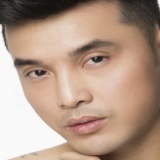
ca sĩ Ưng Hoàng Phúc